Wicks Building

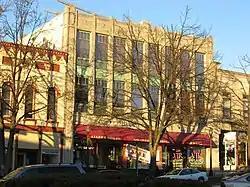
Front of the Wicks Building

The Wicks Building is a historic commercial building on Courthouse Square in downtown Bloomington, Indiana, United States. Built in the early twentieth century in a distinctive style of architecture, it has remained in consistent commercial use throughout its history, and it has been named a historic site because of the importance of its architecture.